Mary Harris (murderer)

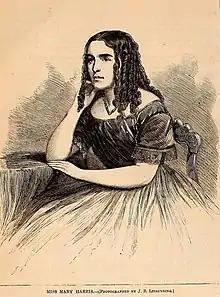
Mary Harris

Mary Harris was an American woman who murdered Adoniram Burroughs. Her trial marked the "first time in a U.S. court-room that expert medical testimony supported a plea of paroxysmal [temporary] insanity in a murder defense."